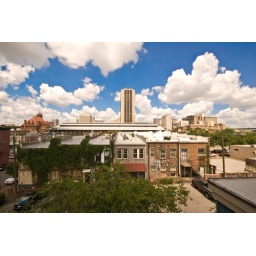
the clock tower of the main street train station is in the far left corner.